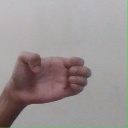
अक्षर: ख